Via del Campo

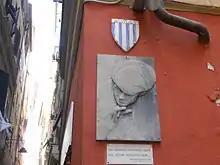
Plaque in Via Del Campo dedicated to Fabrizio De André

In" via del Campo", there is the record store that belongs to Gianno Tassio, a good friend of Fabrizio De Andre, who loved the store since his youth.